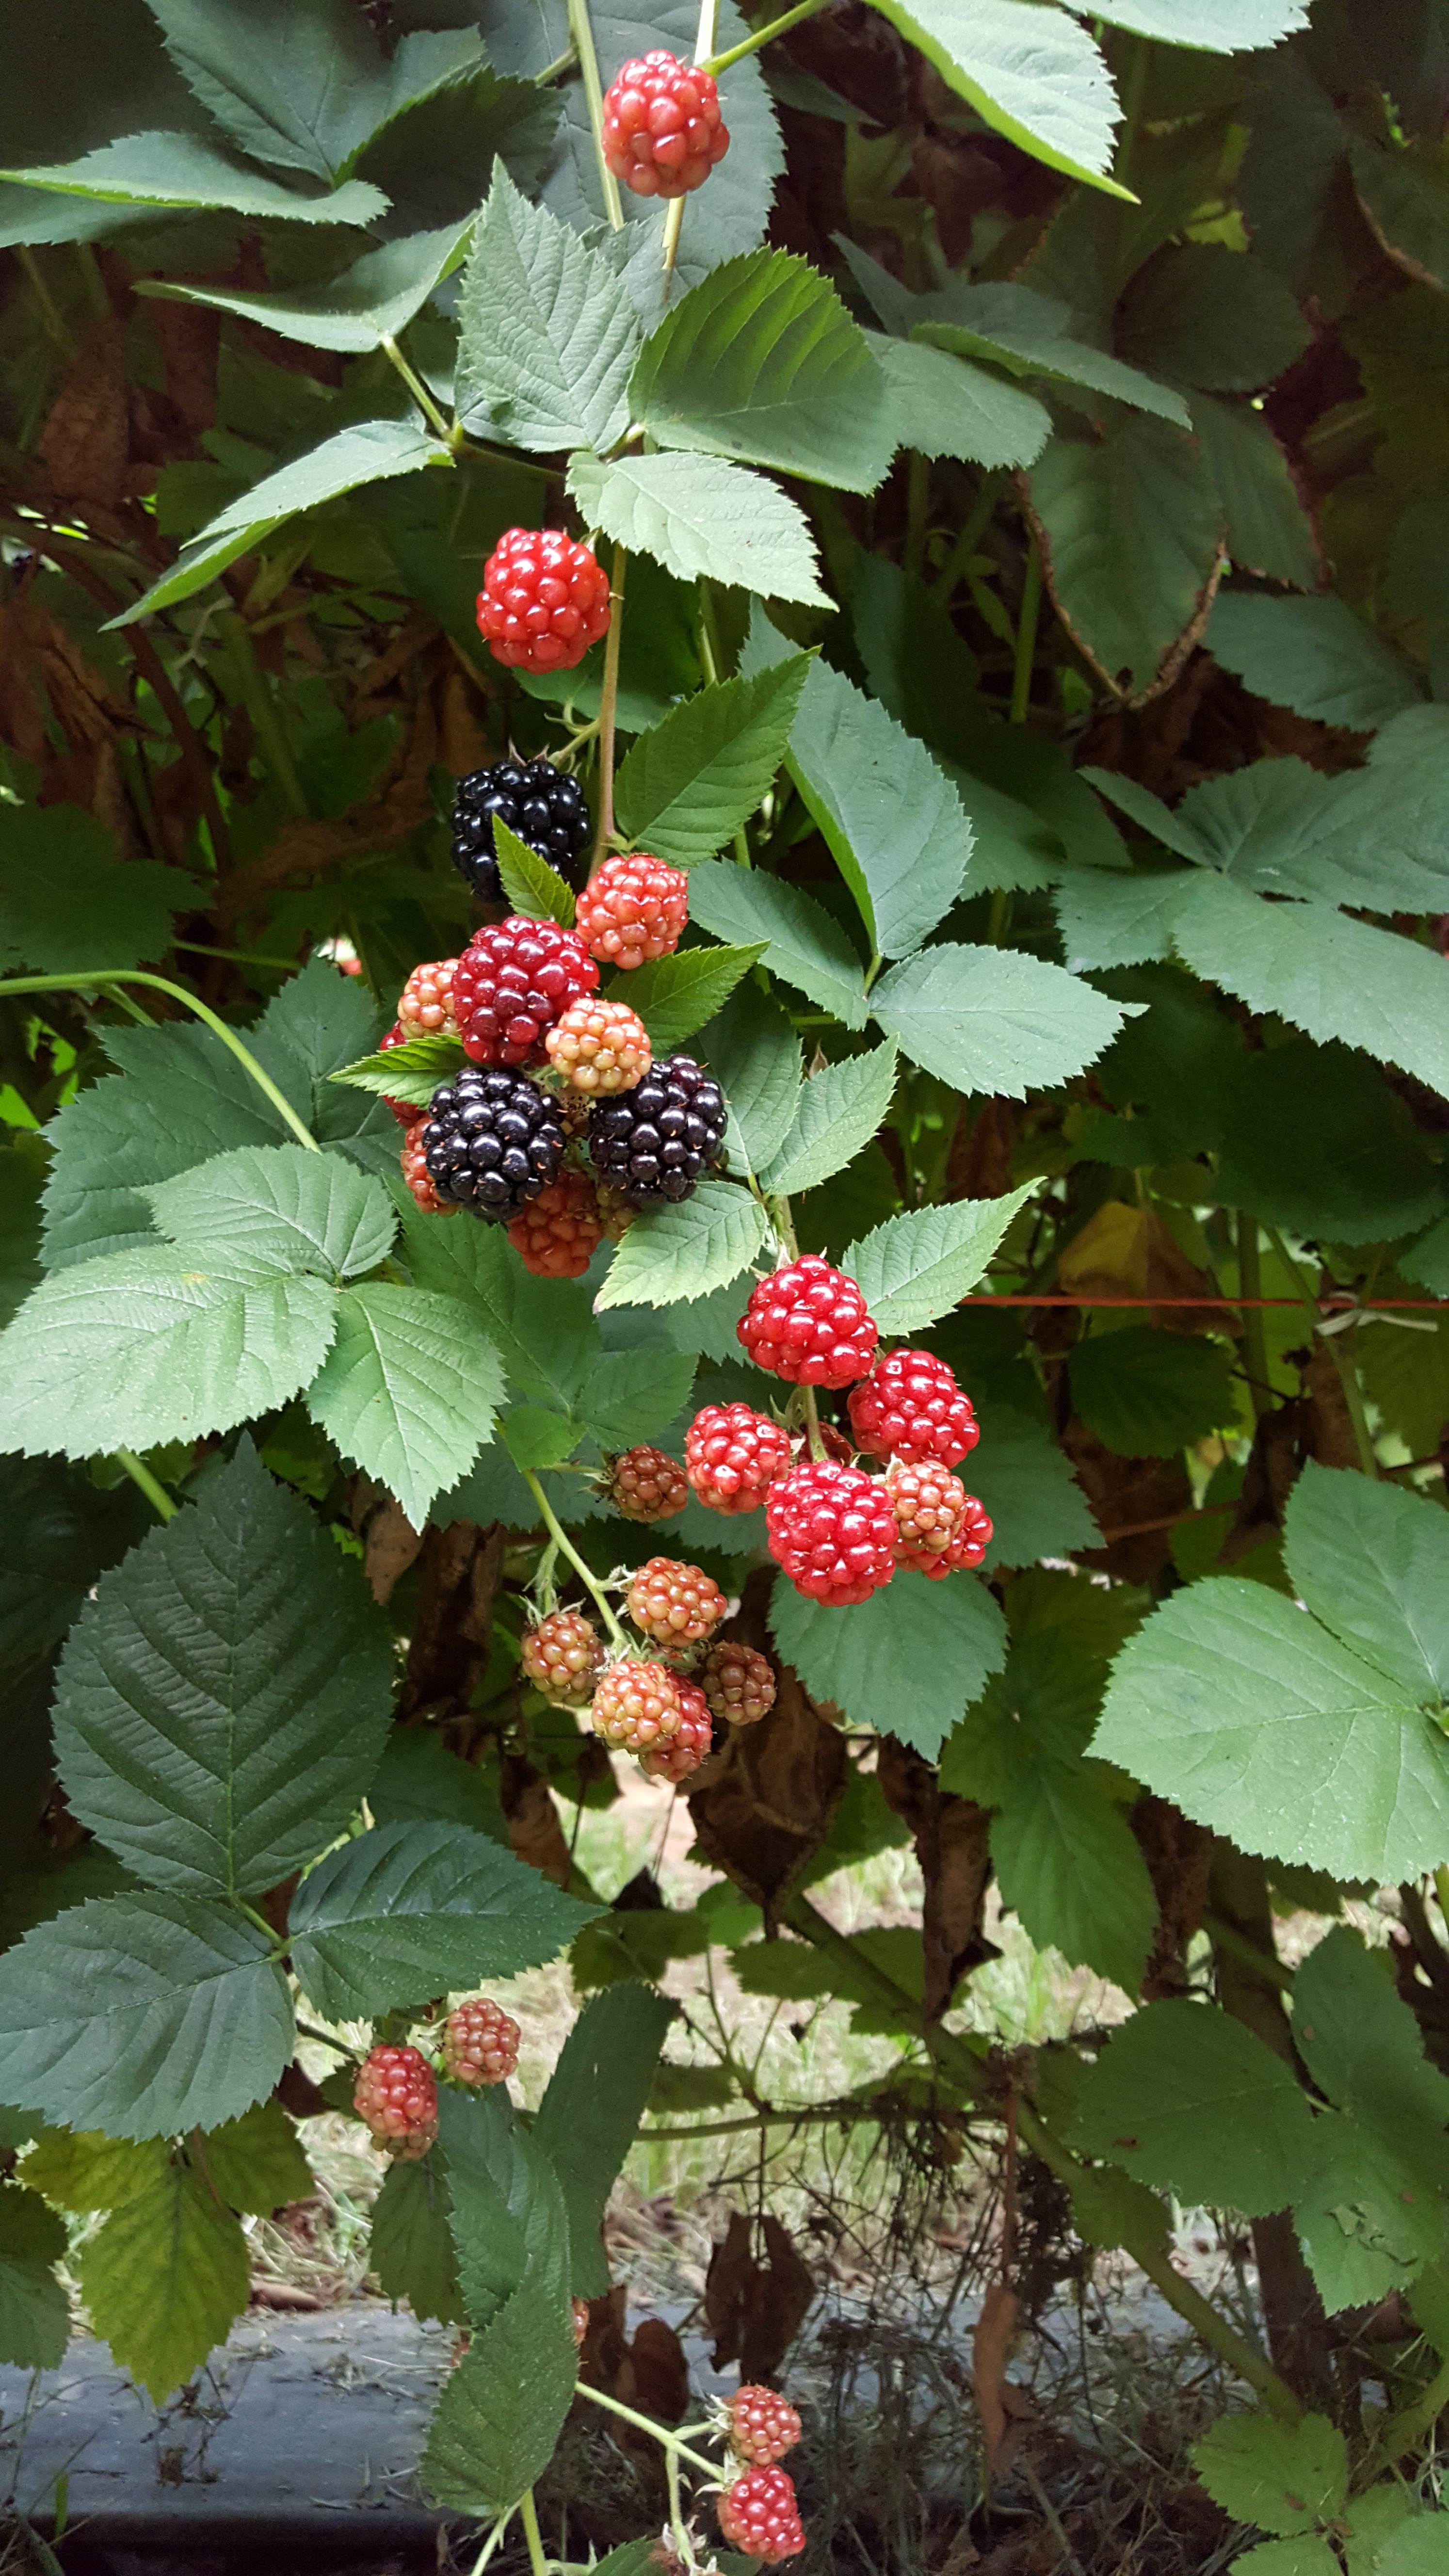
nature, plant, fruit, berry, leaf, flower, ripe, food, produce, fresh, botany, garden, healthy, flora, hydrangea, blackberry, berries, nutrition, shrub, viburnum, organic, flowering plant, black berries, land plant